Wenchuan County

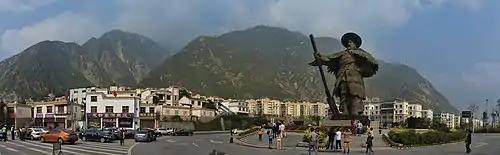
The monumentale sculpture on the place is Yu the Great (大禹), Qiang people hero and founder of the Xia dynasty.

As of 2019, Wenchuan County's gross domestic product totaled ¥7.264 billion, a 6.2% increase from the previous year. Consumer retail sales totaled ¥1.082 billion. The annual per capita disposable income of the county reached ¥34,513 for its urban residents, and ¥15,049 for its rural residents, an increase of 8.2% and 12.0%, respectively.